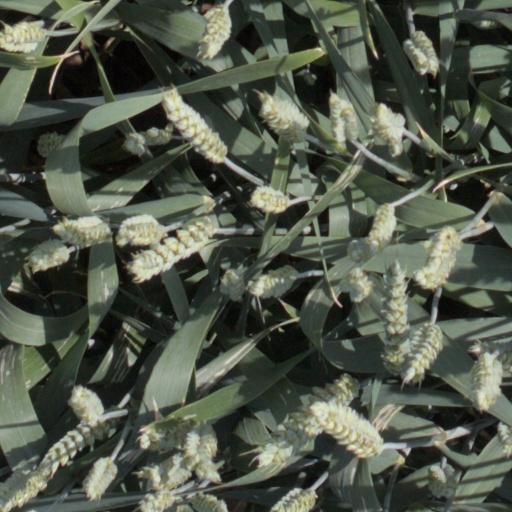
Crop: wheat